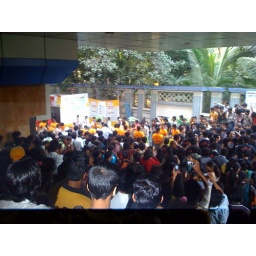
Yes, that's a Nashik Dhol band group in the orange tees.The black ones are we, the volunteers.-Presh.it (Via Thumbs)